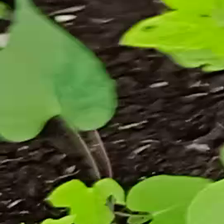
Weed species: Obscure_morning _glory(Ipomoea obscura)